Typhoon Doug

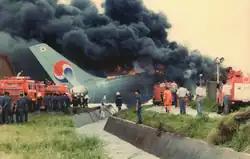
Wreckage of Korean Air Flight 2033

A Korean Air (KAL) Airbus A300, KAL 2033 skidded off the runway and exploded after trying to land on the island of Cheju, but all 160 aboard escaped without serious injury. The crew pushed the passengers down the escape chutes through the smoke and into the rain. The crash occurred shortly after 11 am when the pilot of flight 2033 from Seoul to Cheju, made a second attempt to land on the seaside runway in extremely powerful winds of up to and heavy rains. The Cheju medical clinic treated seven passengers and one crew member for minor injuries.